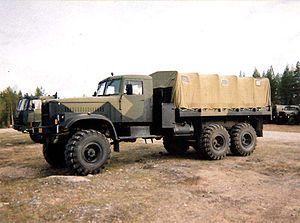
Spintires est un jeu vidéo de simulation de camion tout-terrain et d'aventure développé par Oovee Game Studio et édité par Just For Games sorti en 2014.